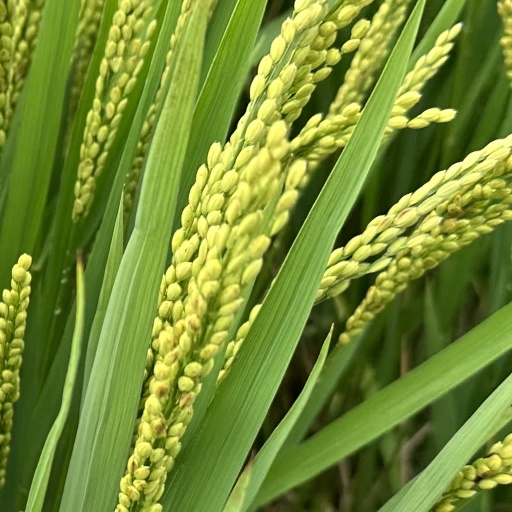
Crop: rice